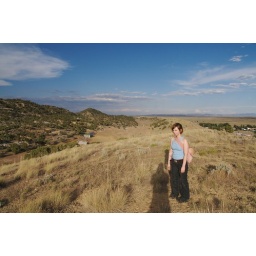
Ellie standing on a hill in Utah. This was on the west border of Utah and Nevada. Breezy.